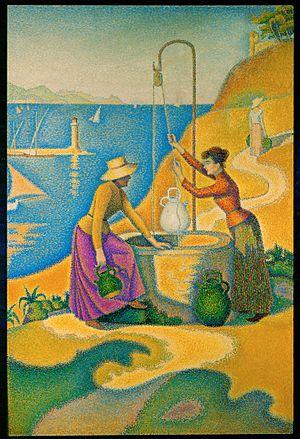
Puits est un nom commun ou plus rarement un nom propre qui peut désigner :